Apollo 16

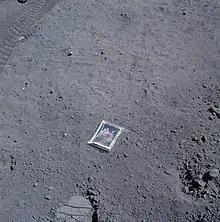
Duke left a photo of his family on the Moon.

Duke left two items on the Moon, both of which he photographed while there. One is a plastic-encased photo portrait of his family. The reverse of the photo is signed by Duke's family and bears this message: "This is the family of Astronaut Duke from Planet Earth. Landed on the Moon, April 1972." The other item was a commemorative medal issued by the United States Air Force, which was celebrating its 25th anniversary in 1972. He took two medals, leaving one on the Moon and donating the other to the National Museum of the United States Air Force at Wright-Patterson Air Force Base in Ohio.